Victoire Conen de Saint-Luc

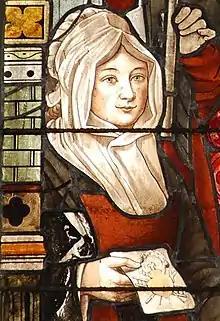
Stained glass window in St. Mathieu

Victoire Conen de Saint-Luc is represented on a stained glass window in four churches and chapels of the diocese of Quimper: